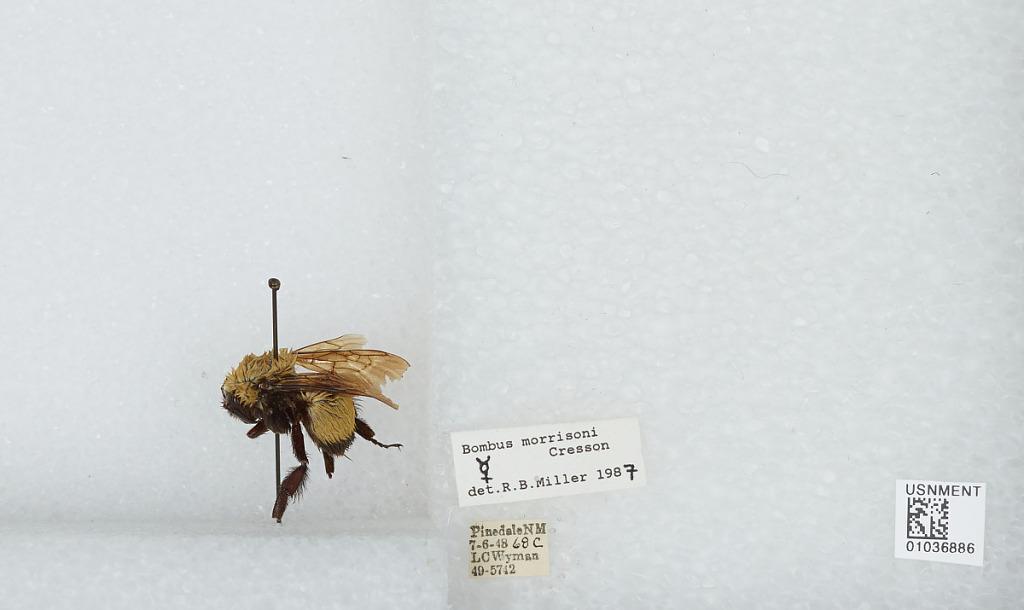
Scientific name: Bombus (Separatobombus) morrisoni Cresson
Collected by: L. Wyman
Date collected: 1948-7-6
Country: United States
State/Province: New Mexico
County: McKinley
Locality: Pinedale
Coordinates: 35.6039, -108.448
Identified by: Miller, R. B.